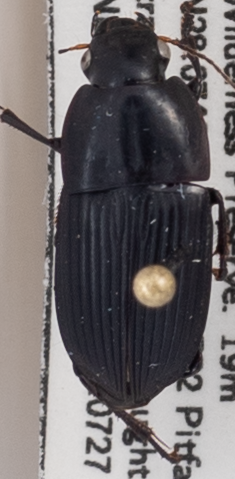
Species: Anisodactylus haplomus
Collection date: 2021-07-27
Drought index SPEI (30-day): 0.39
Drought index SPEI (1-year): -0.328
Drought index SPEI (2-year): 0.38